Asylum architecture in the United States

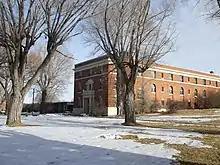
Wyoming State Insane Asylum in Evanston, Wyoming

Asylum architecture in the United States, including the architecture of psychiatric hospitals, affected the changing methods of treating the mentally ill in the nineteenth century: the architecture was considered part of the cure. Doctors believed that ninety percent of insanity cases were curable, but only if treated outside the home, in large-scale buildings. Nineteenth-century psychiatrists considered the architecture of asylums, especially their planning, to be one of the most powerful tools for the treatment of the insane, targeting social as well as biological factors to facilitate the treatment of mental illnesses. The construction and usage of these quasi-public buildings served to legitimize developing ideas in psychiatry. About 300 psychiatric hospitals, known at the time as insane asylums or colloquially as “loony bins” or “nuthouses,” were constructed in the United States before 1900. Asylum architecture is notable for the way similar floor plans were built in a wide range of architectural styles.